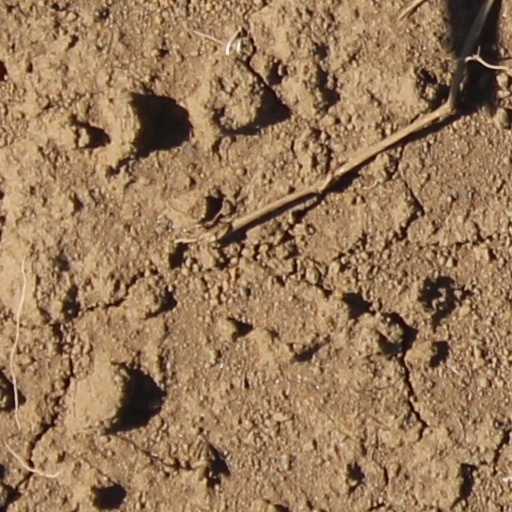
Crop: wheat